Preparation for the Festival

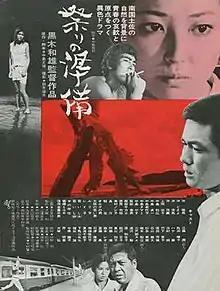
Poster for "Preparation for the Festival".

is a 1975 Japanese film directed by Kuroki Kazuo.